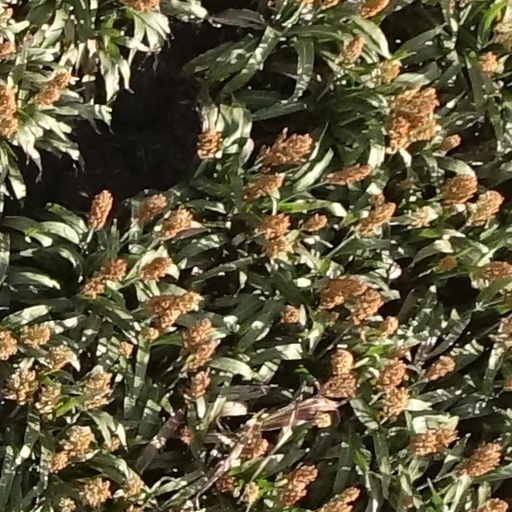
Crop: sorghum